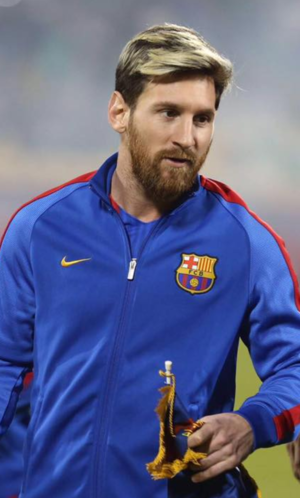
Le Ballon d'or 2016 est la 61ᵉ édition du Ballon d'or. Il récompense le meilleur footballeur de l'année 2016 pour le magazine France Football.